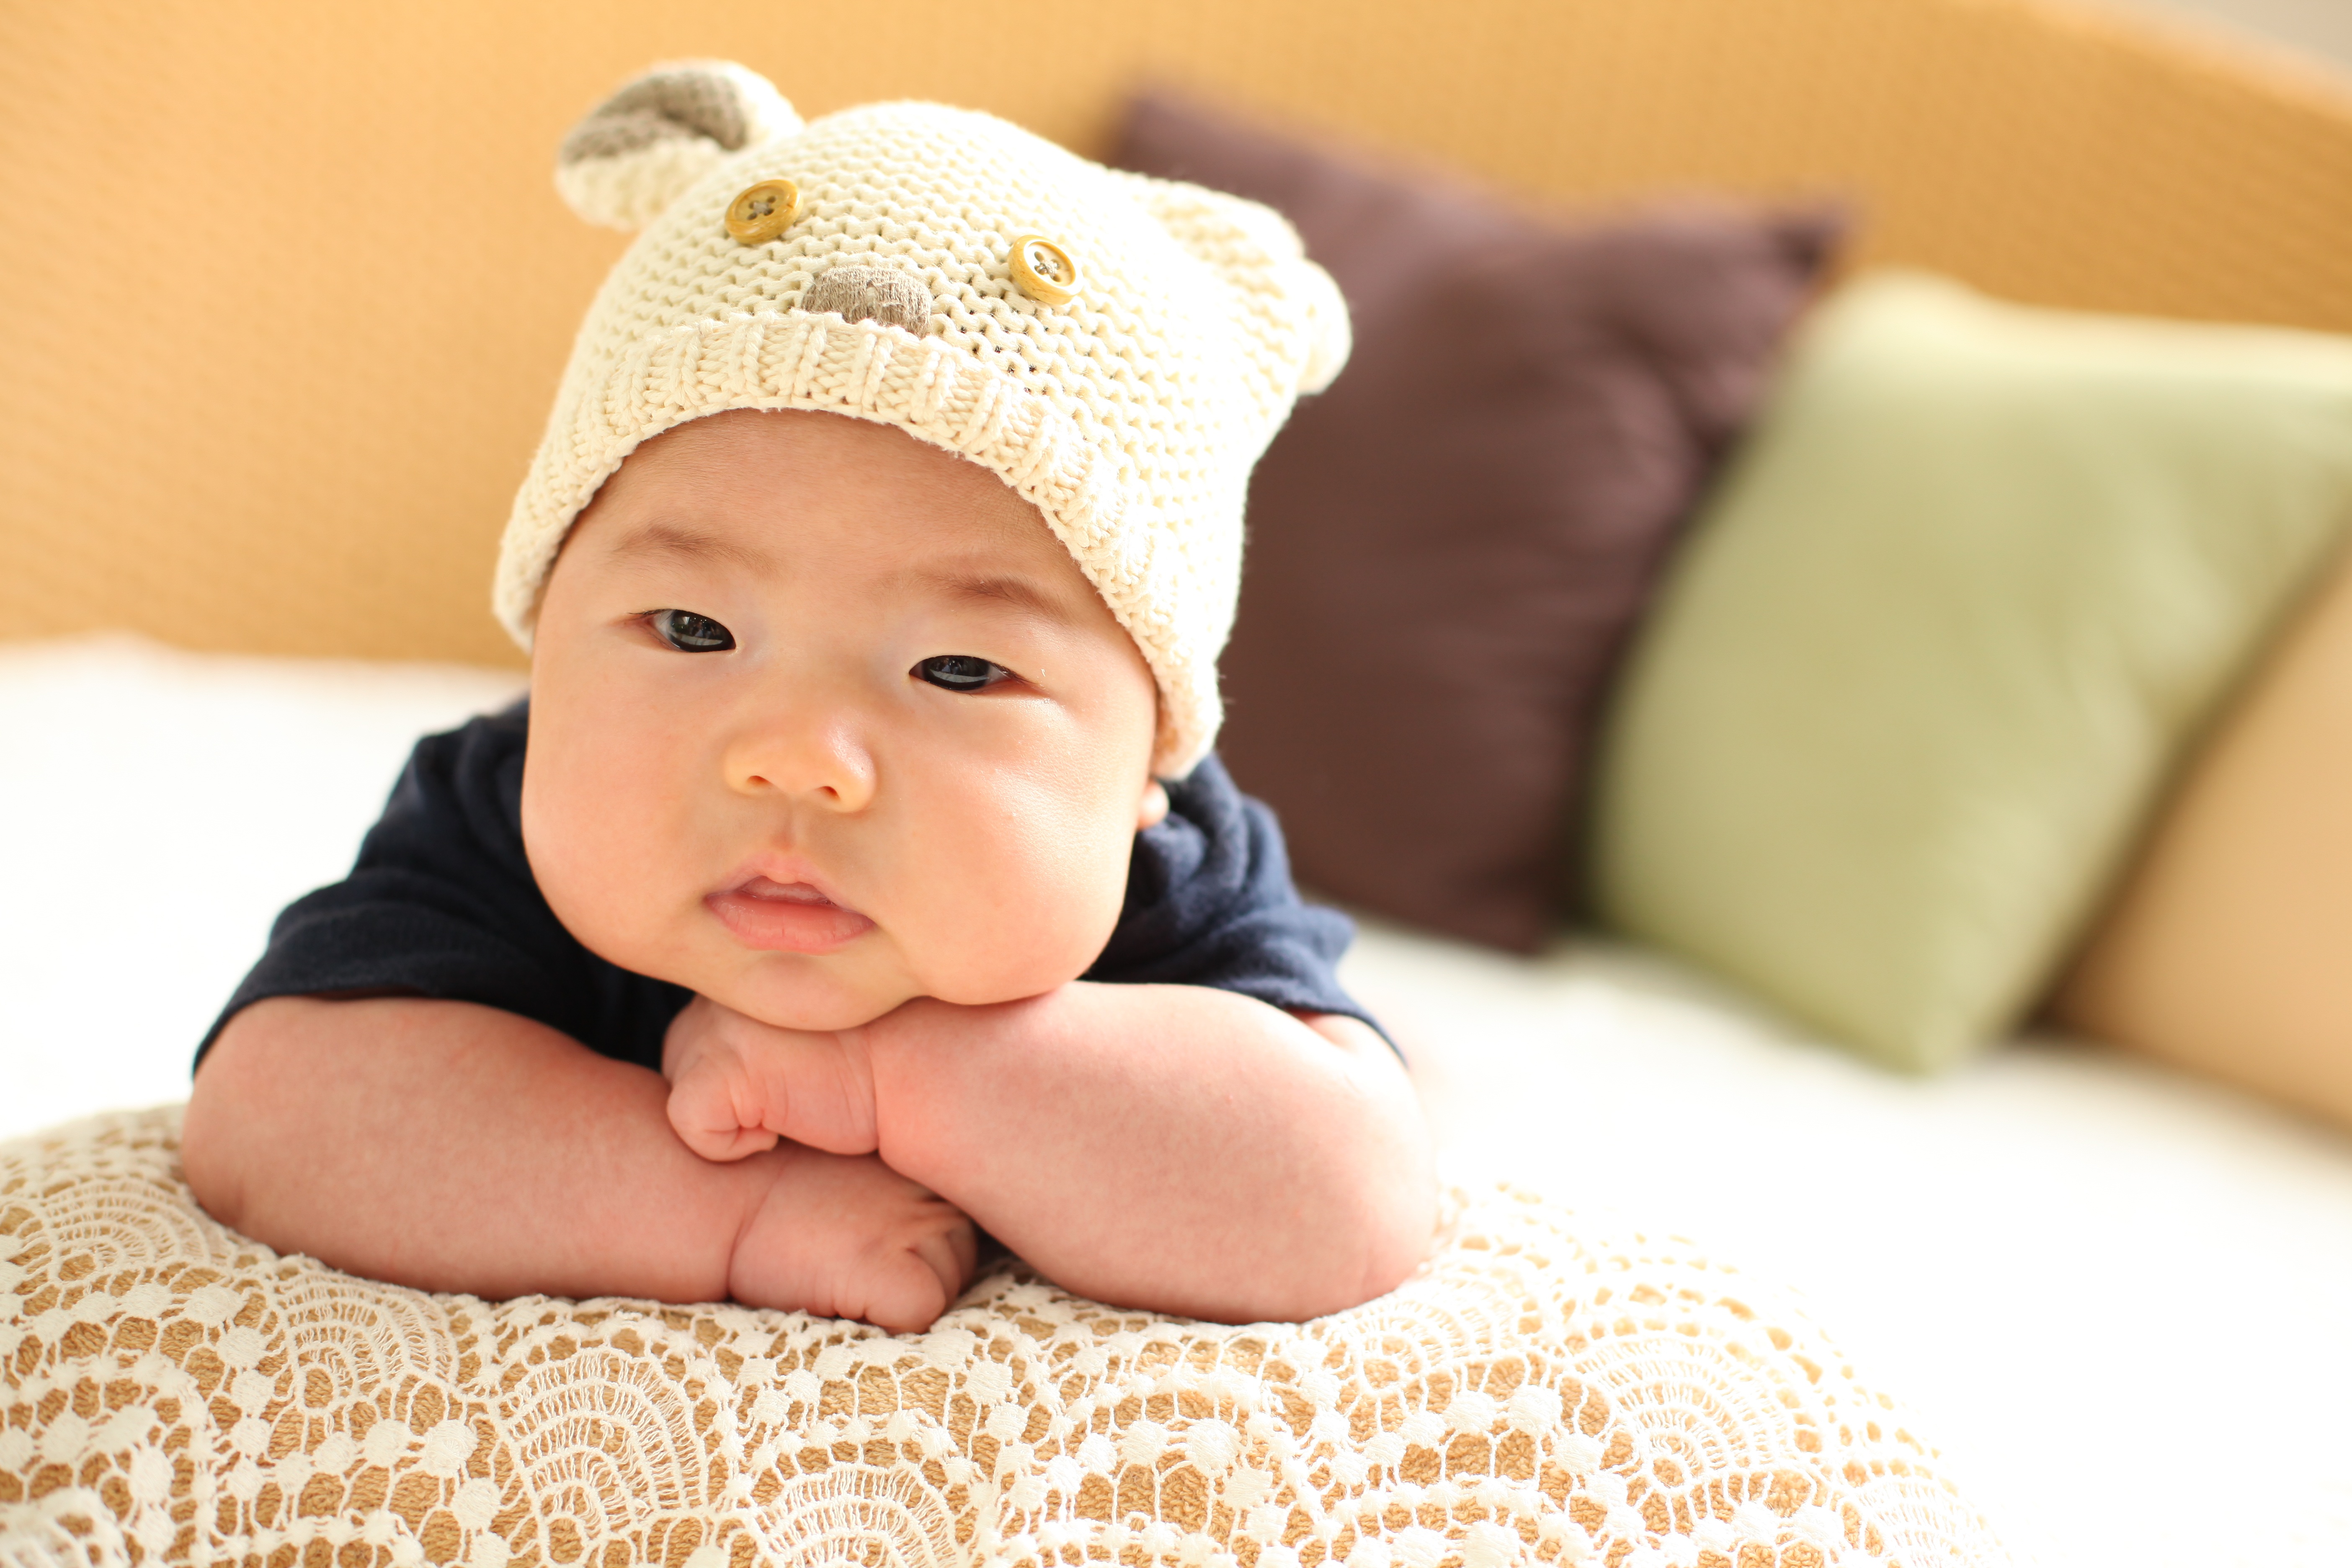
person, profile, pattern, child, clothing, pillow, baby, product, children, infant, toddler, cap, skin, 50 days, the arms should der chin